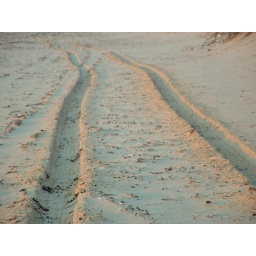
Land Cruiser Tracks in the beach sand in Mozambique